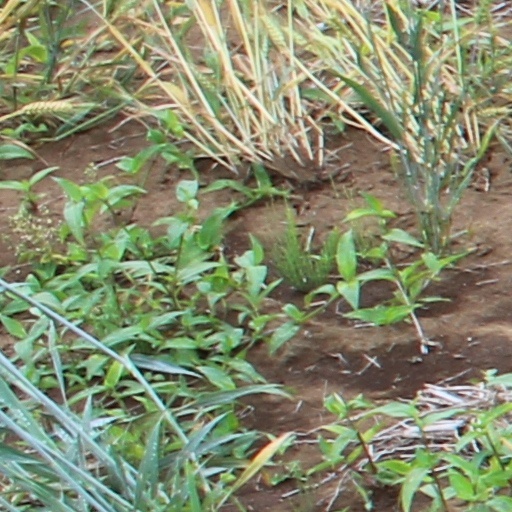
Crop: wheat